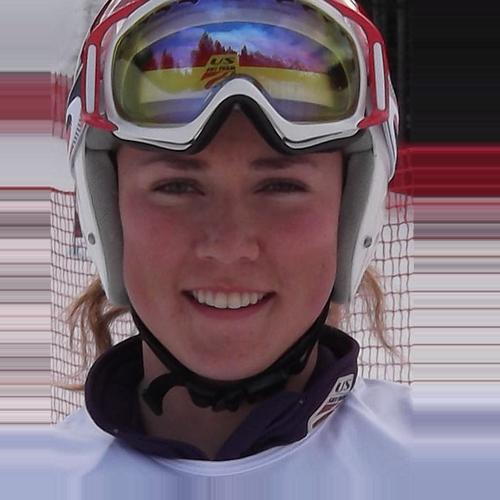
Age: 16